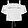
Label: Shirt